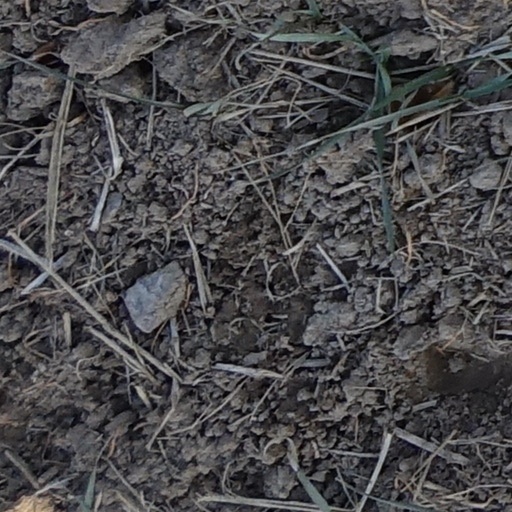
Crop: wheat